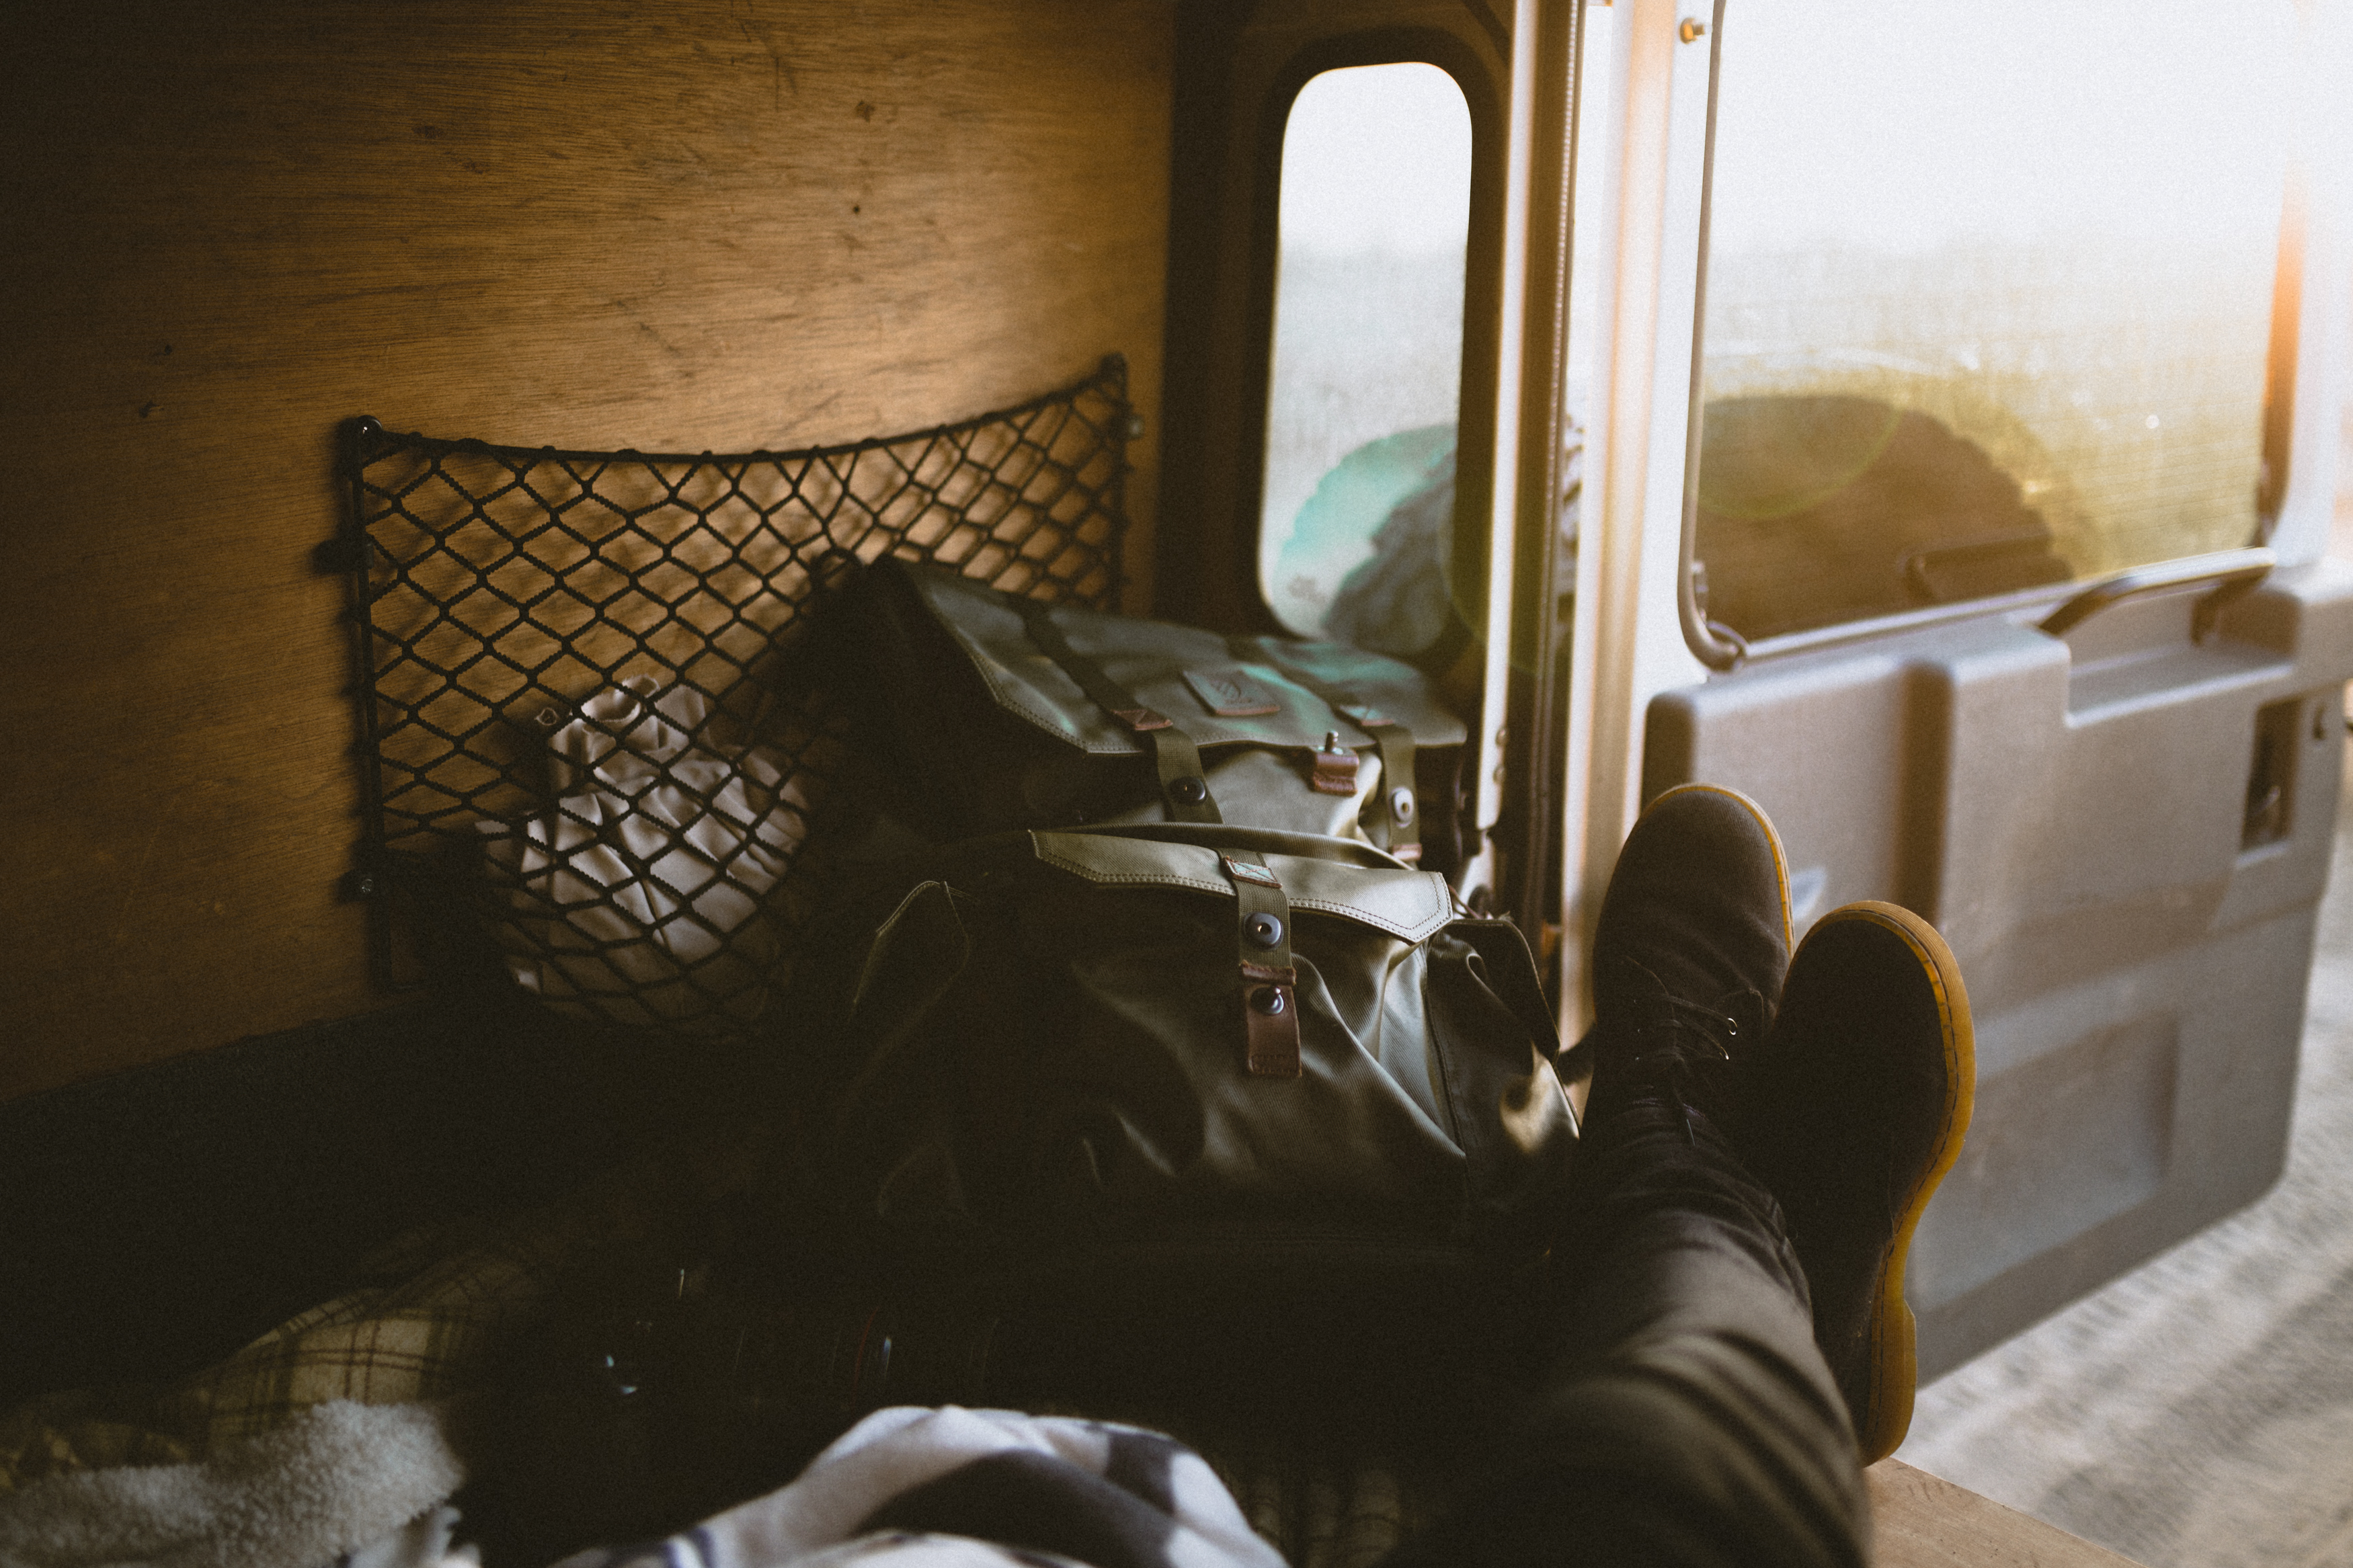
light, window, glass, art, photograph, image